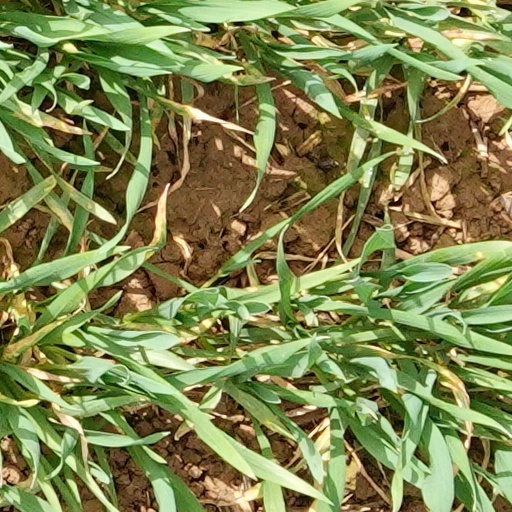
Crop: wheat